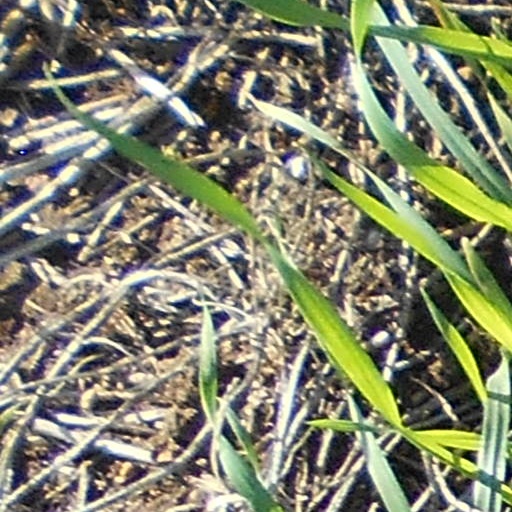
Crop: wheat